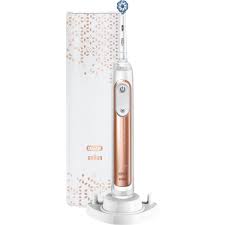
Waste category: trash